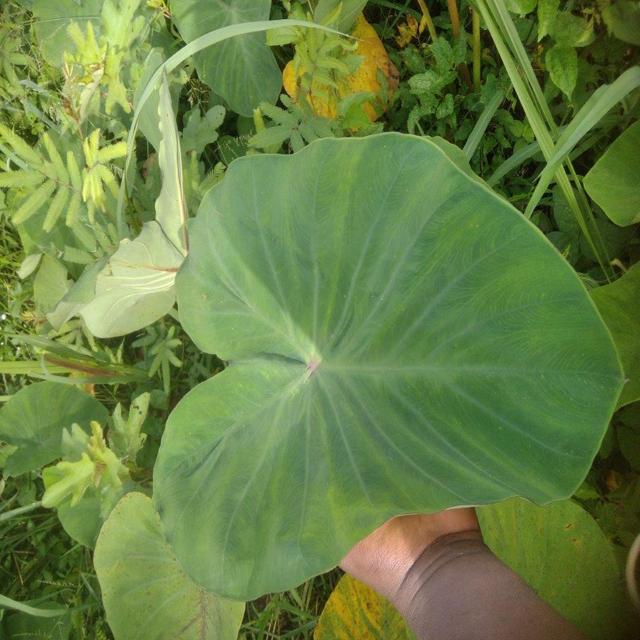
Label: Healthy